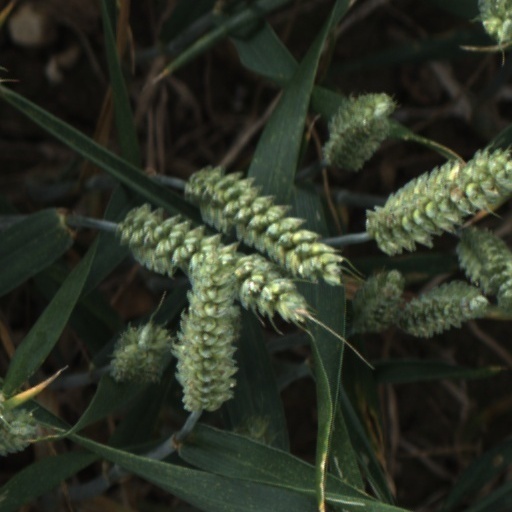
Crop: wheat